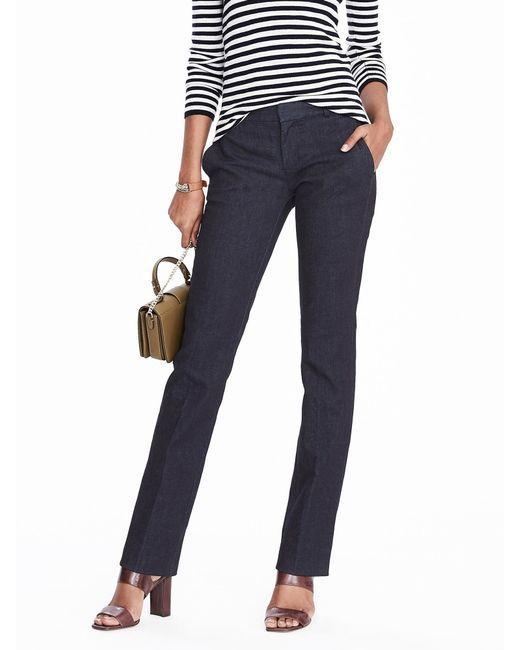
Slim Fit schwarze Hosen für Damen